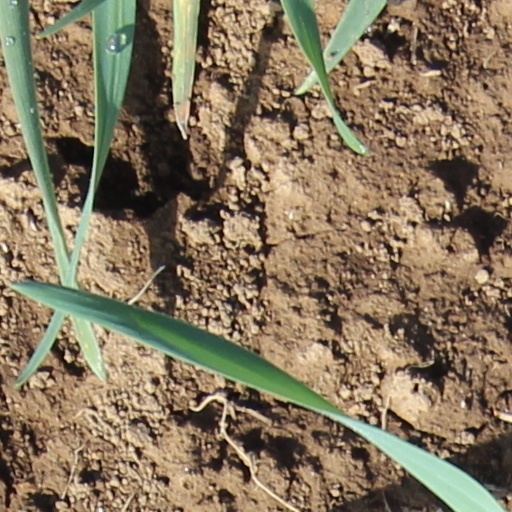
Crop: wheat